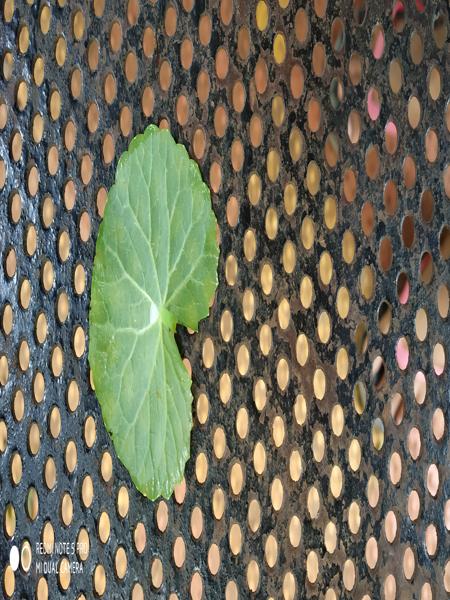
Plant: Bhrami